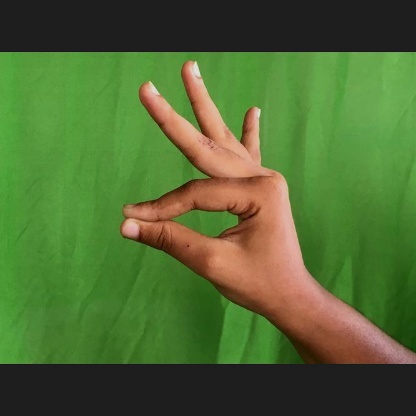
Mudra: Hamsasyam